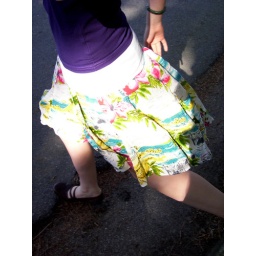
white girl in my clothes